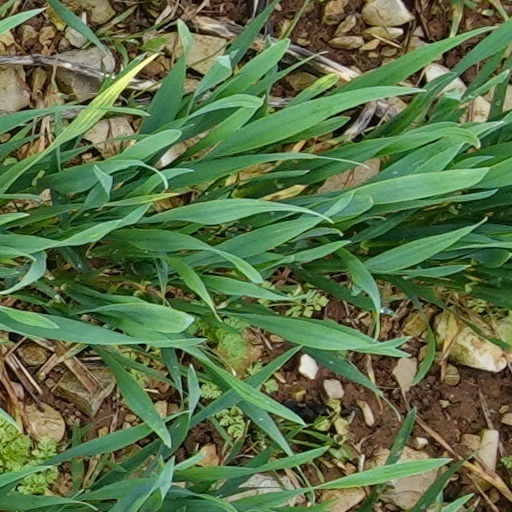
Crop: wheat